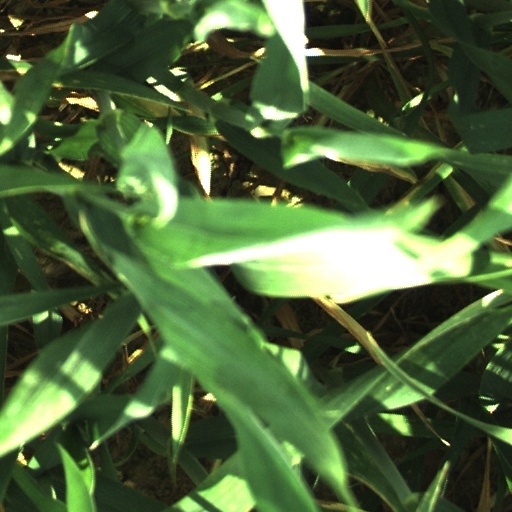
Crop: wheat